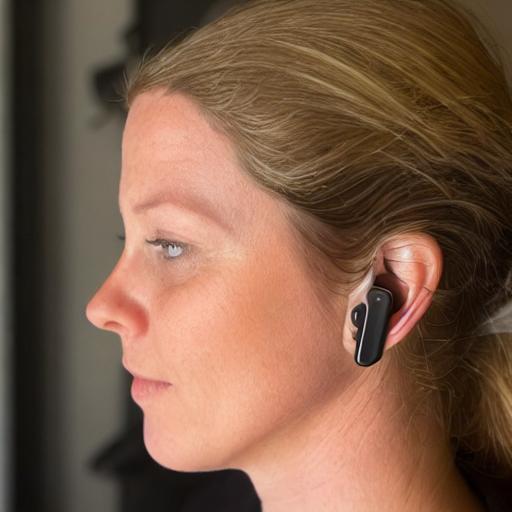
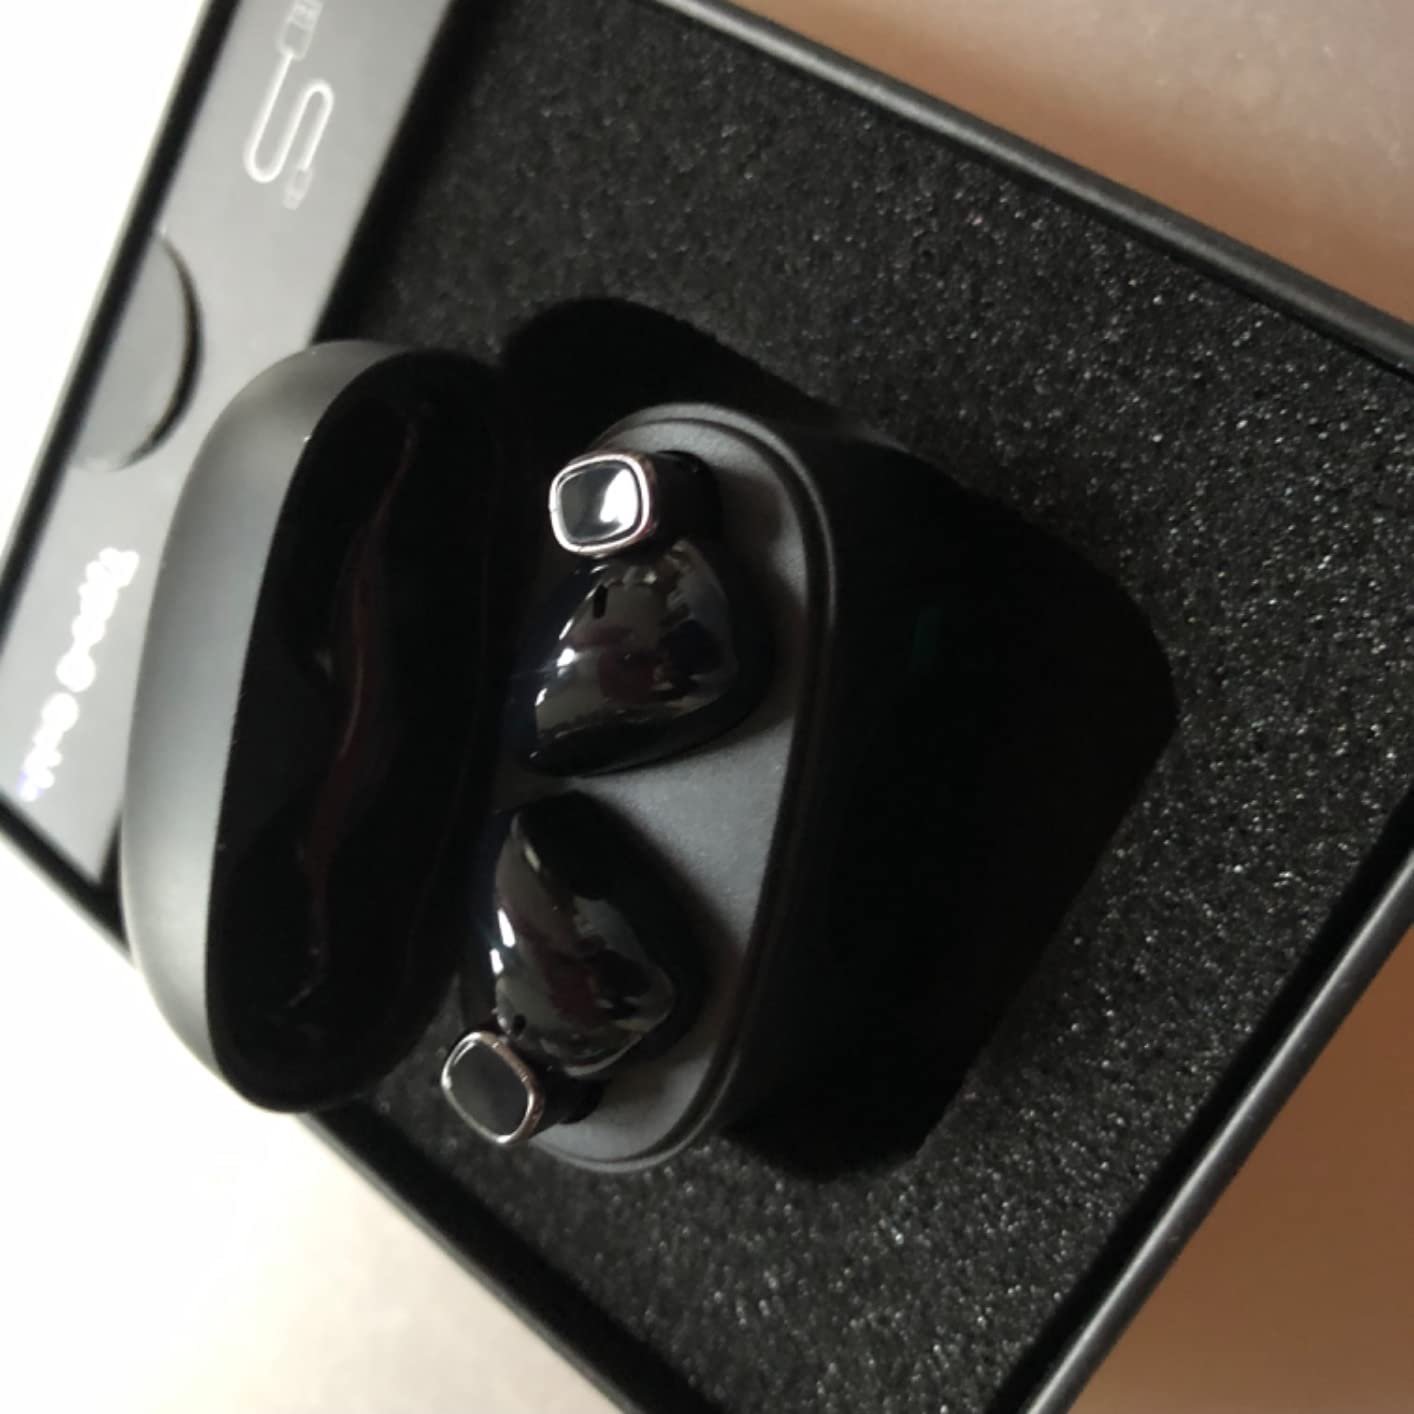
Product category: earbuds
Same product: no